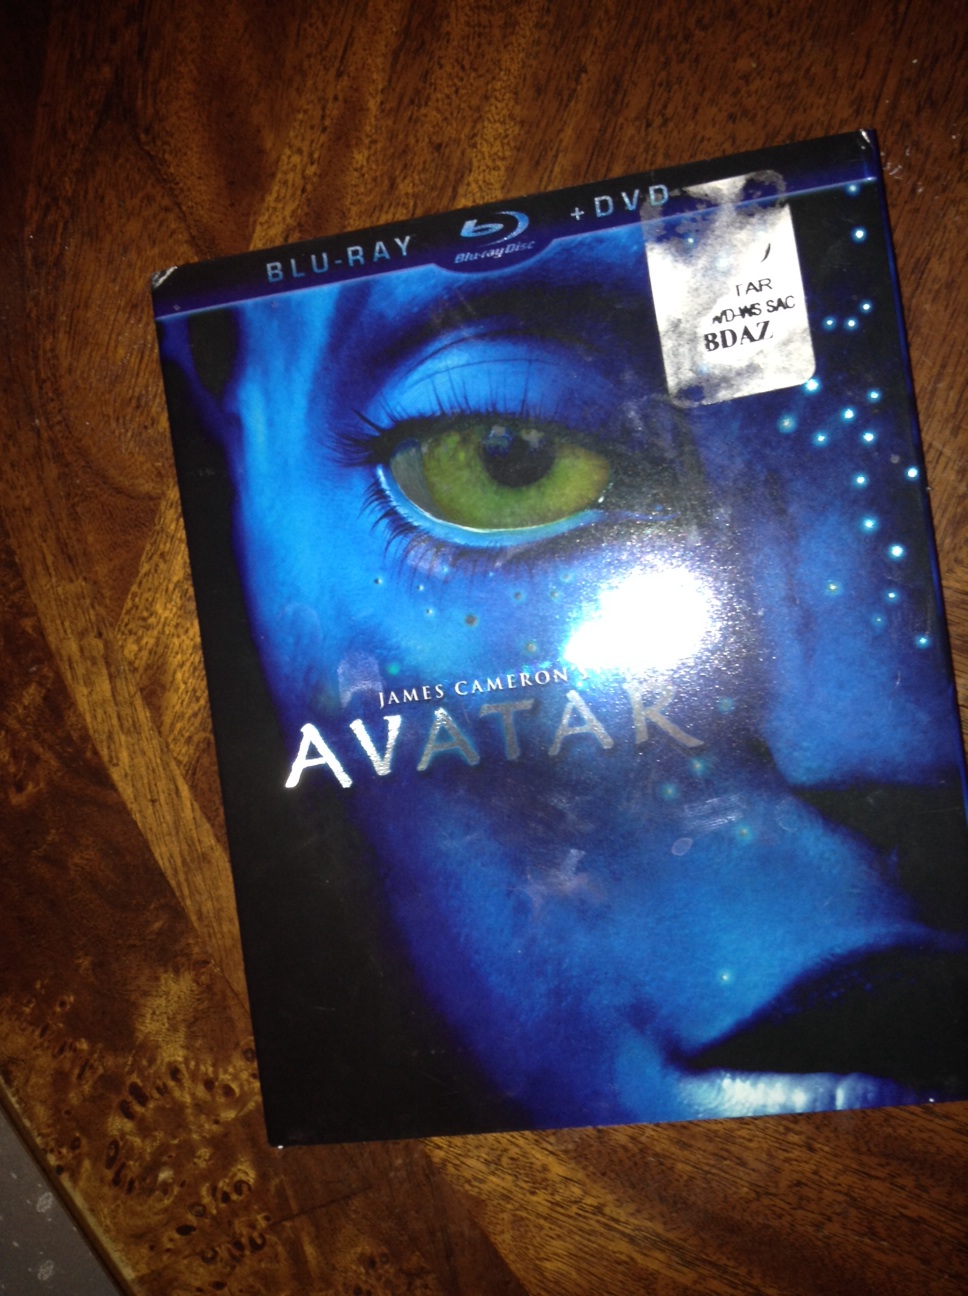Question: What movie is this?
Answer: avatar